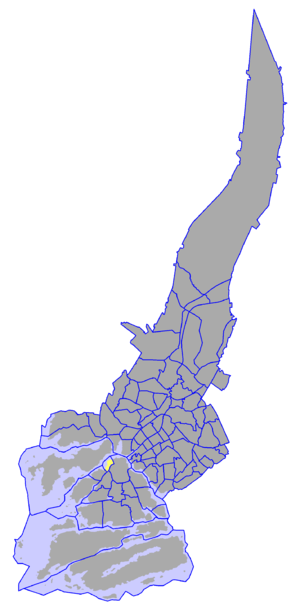
Pikisaari est une île de l'archipel finlandais et un quartier de la ville de Turku en Finlande.